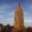
Label: skyscraper